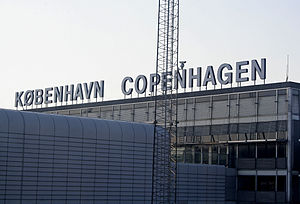
Københavns Lufthavn / Terminaler / Terminal 2
Skilt på toppen af bygningen mellem terminal 2 og 3.
Københavns Lufthavn, Kastrup er den største lufthavn i Danmark. Takket være sine mange internationale ruter servicerer den foruden København, Sjælland og Øresundsregionen også store dele af Sydsverige.